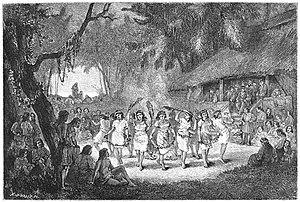
Une fête à Uvea (Wallis), gravure tirée de l'ouvrage d'Emile Deschamps, les îles Wallis (version néerlandaise De Wallis Eilanden publiée en 1886).